Strike Gold

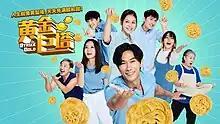
Promotional poster

Strike Gold is a 2023 Singaporean drama produced and telecast on Mediacorp Channel 8. It stars Desmond Tan, He Ying Ying, Yvonne Lim, Yao Wenlong, Benjamin Tan, Edwin Goh and Jin Yinji.